Thomas of Brotherton, 1st Earl of Norfolk

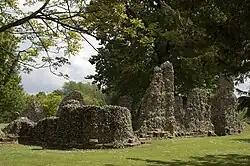
Ruins of the Abbey of Bury St Edmunds where Thomas of Brotherton was buried

In 1312, Thomas was created Earl of Norfolk by Edward II, and on 10 February 1316, he was appointed Earl Marshal. While his brother was away fighting in Scotland, he was left Keeper of England. He was known for his hot and violent temper. He was one of the many victims of the unchecked greed of the king's new favourite, Hugh Despenser the Younger and his father Hugh Despenser the Elder, who stole some of the young earl's lands.